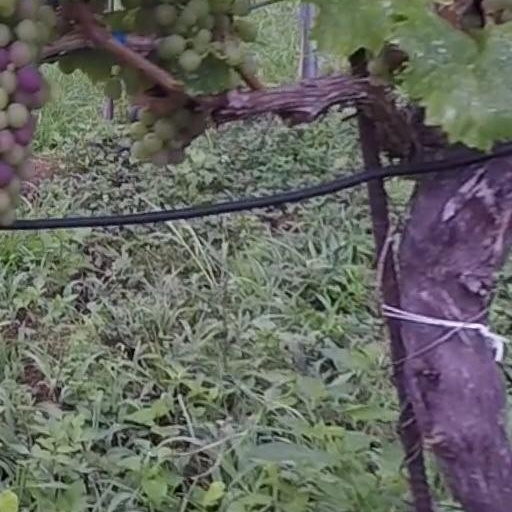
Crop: grape